Hofkriegsrat

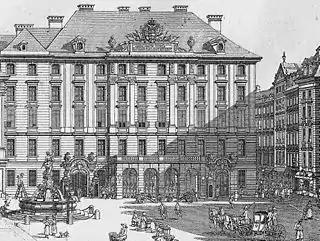
"Hofkriegsrat" building in Vienna, 1775

The Hofkriegsrat (or Aulic War Council, sometimes Imperial War Council) established in 1556 was the central military administrative authority of the Habsburg monarchy until 1848 and the predecessor of the Austro-Hungarian Ministry of War. The agency was directly subordinated to the Habsburg emperors with its seat in Vienna.